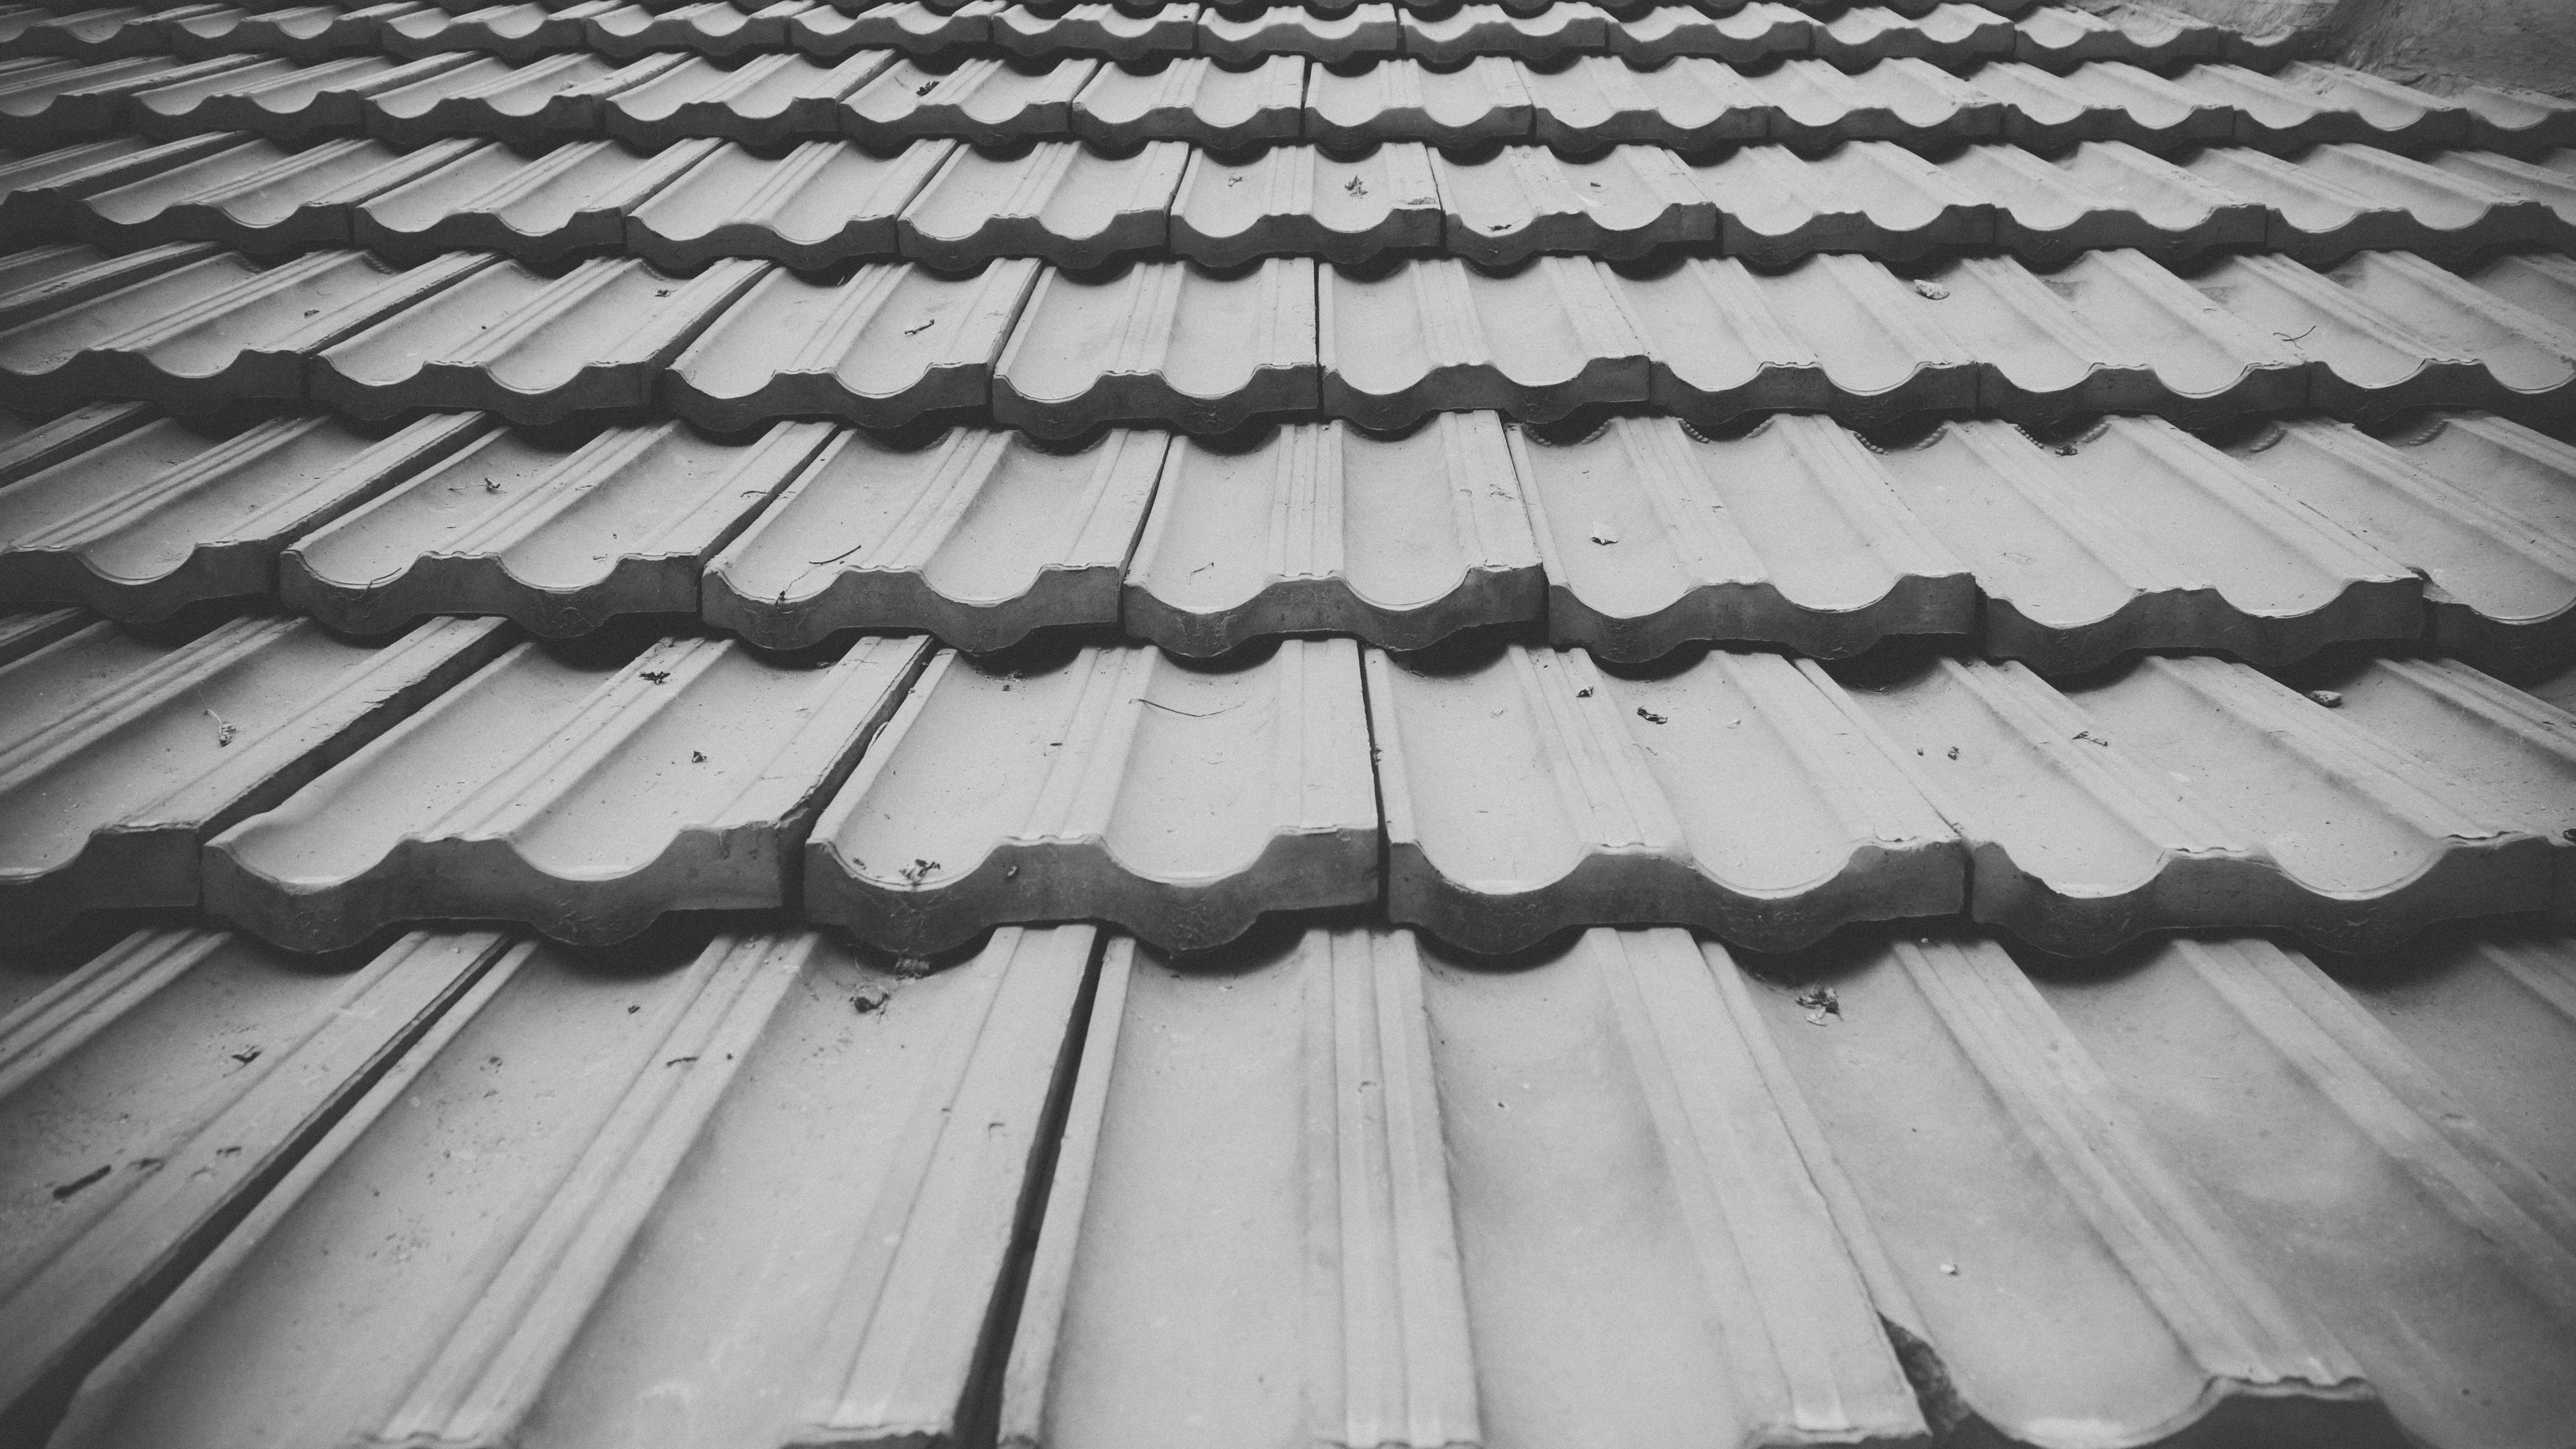
wing, black and white, white, floor, line, black, monochrome, material, symmetry, shape, monochrome photography